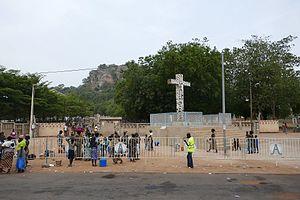
Cérémonie au calvaire de Dassa-Zoumé (Bénin).
Dassa-Zoumé, également appelée Igbo Idaasha ou simplement Idaasha, est une ville du Centre-Sud du Bénin, chef-lieu de la commune du même nom et préfecture du département des Collines depuis le 22 juin 2016.